Great Northern Railway (Ireland)

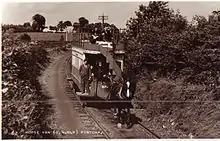
The Fintona horse tram circa 1930

The GNRI's north western main line between Dundalk and Derry bypassed the small County Tyrone town of Fintona, which was instead served by a branch line from Fintona Junction station. The service was operated by the double-deck Fintona horse tram until the line's closure in 1957. CIÉ also acquired the Hill of Howth Tramway, in the northern suburbs of Dublin, in the 1958 dissolution of the GNRI Board. CIÉ closed the tramway about a year later.